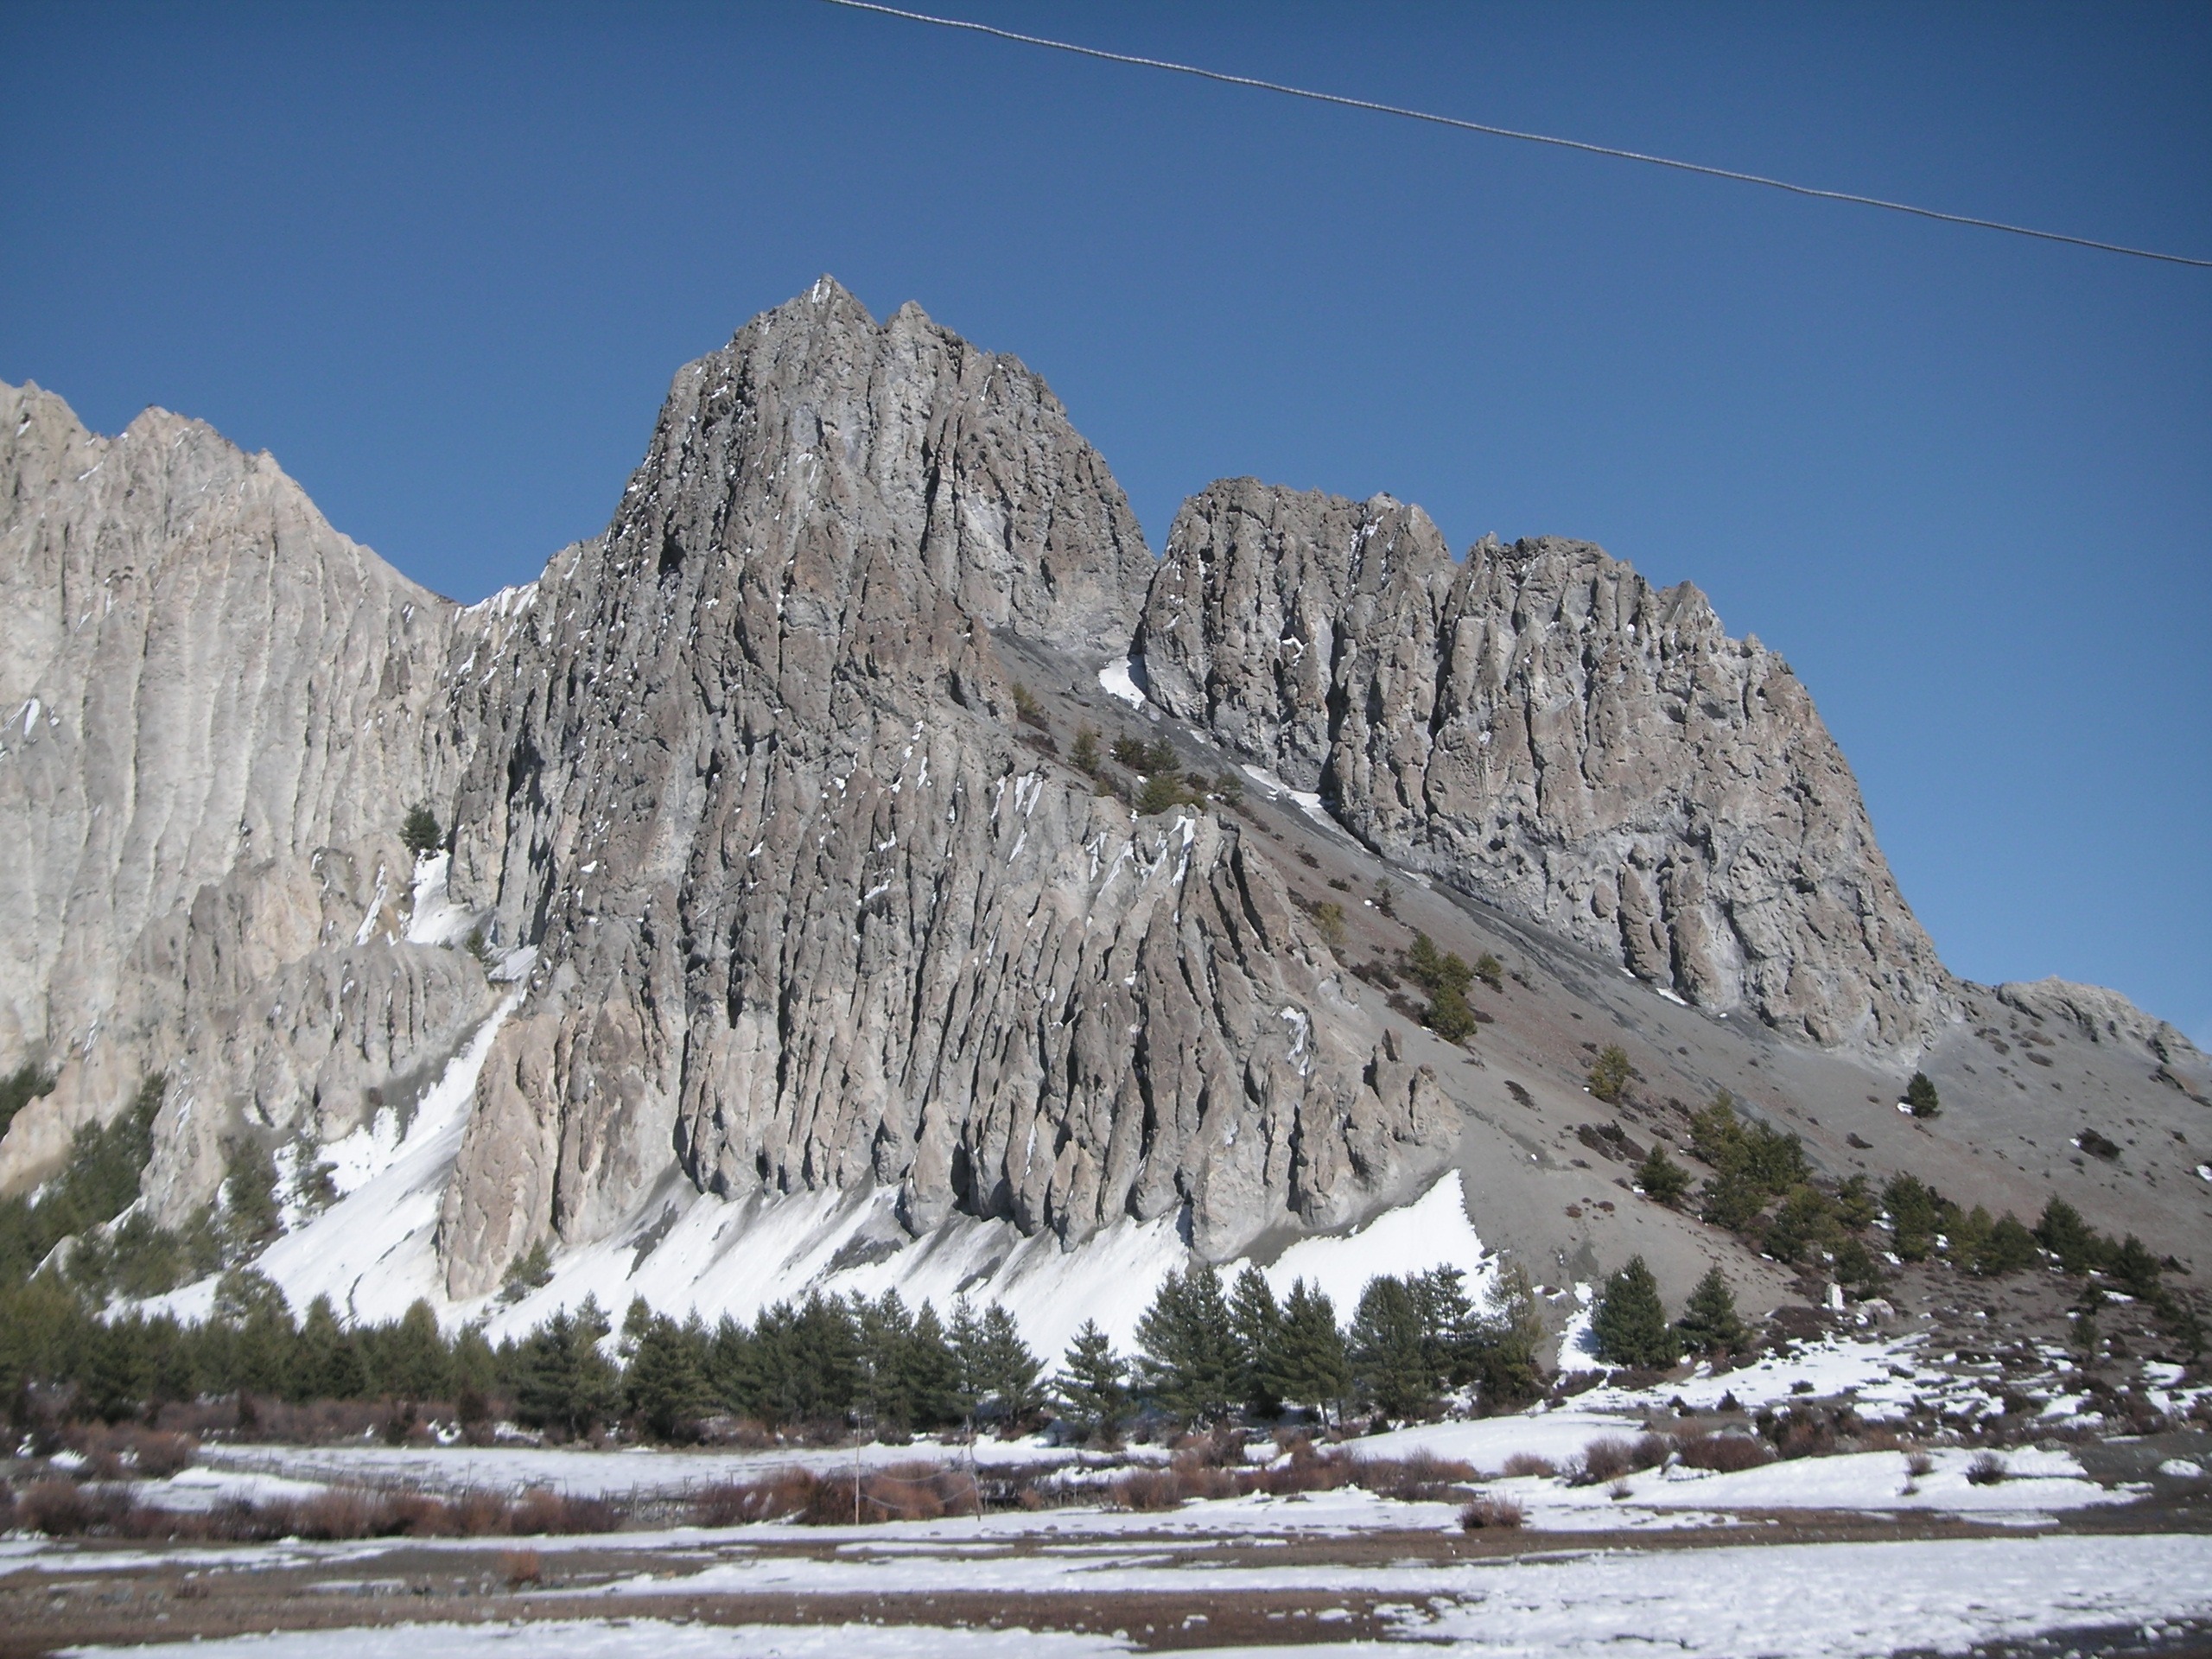
landscape, wilderness, mountain, snow, winter, adventure, mountain range, weather, ridge, summit, nepal, geology, alps, badlands, plateau, himalayas, landform, geographical feature, mountainous landforms, annapurna circle